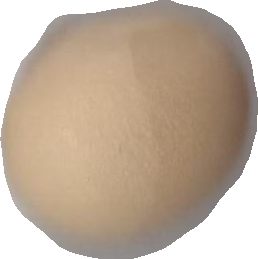
Variety: Grobogan